Avichai Rontzki

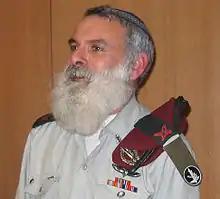

Avichai Rontzki (October 10, 1951 – April 1, 2018) was an Israeli Chief Military Rabbi of the Israel Defense Forces. He served in the position from 2006 to 2010, with a rank of Brigadier General. His predecessor in that position was Rabbi Israel Weiss. Rontzki was also the rosh yeshiva of the Hesder Yeshiva in Itamar.